18th-century prints of Bach's four-part chorales

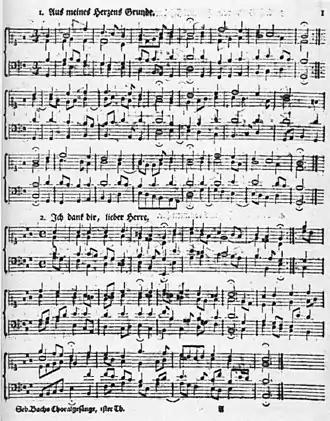
Breitkopf 1784: No. 1 "Aus meines Herzens Grunde" (= BWV 269) and No. 2 "Ich dank' dir, lieber Herre" (= BWV 347)

After Kirnberger died in 1783, C. P. E. Bach became Breitkopf's editor for the chorales, which he then published in four parts: